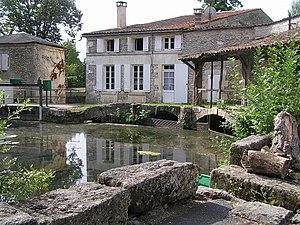
L'Antenne à Javrezac (Charente, France).
Javrezac est une commune du Sud-Ouest de la France, située dans le département de la Charente.